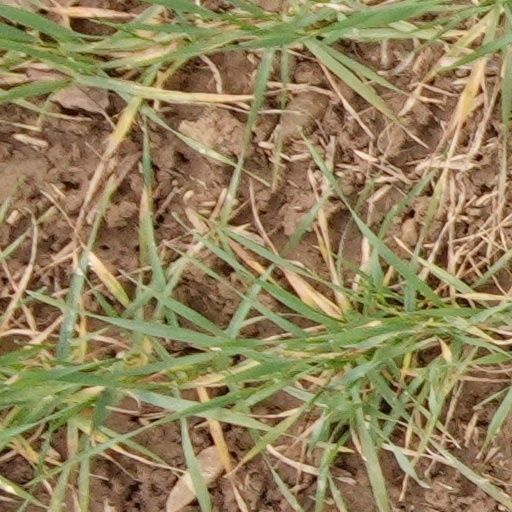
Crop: wheat